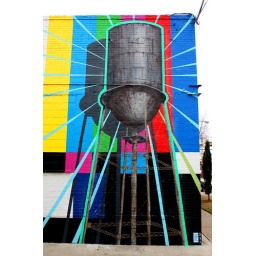
Water tower mural on wall in Deep Ellum section of Dallas, Texas, USA.